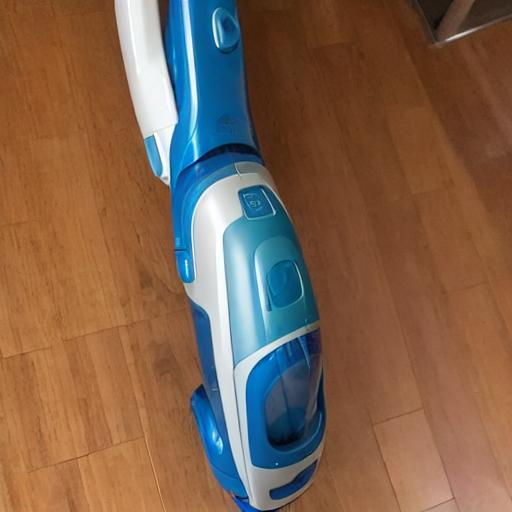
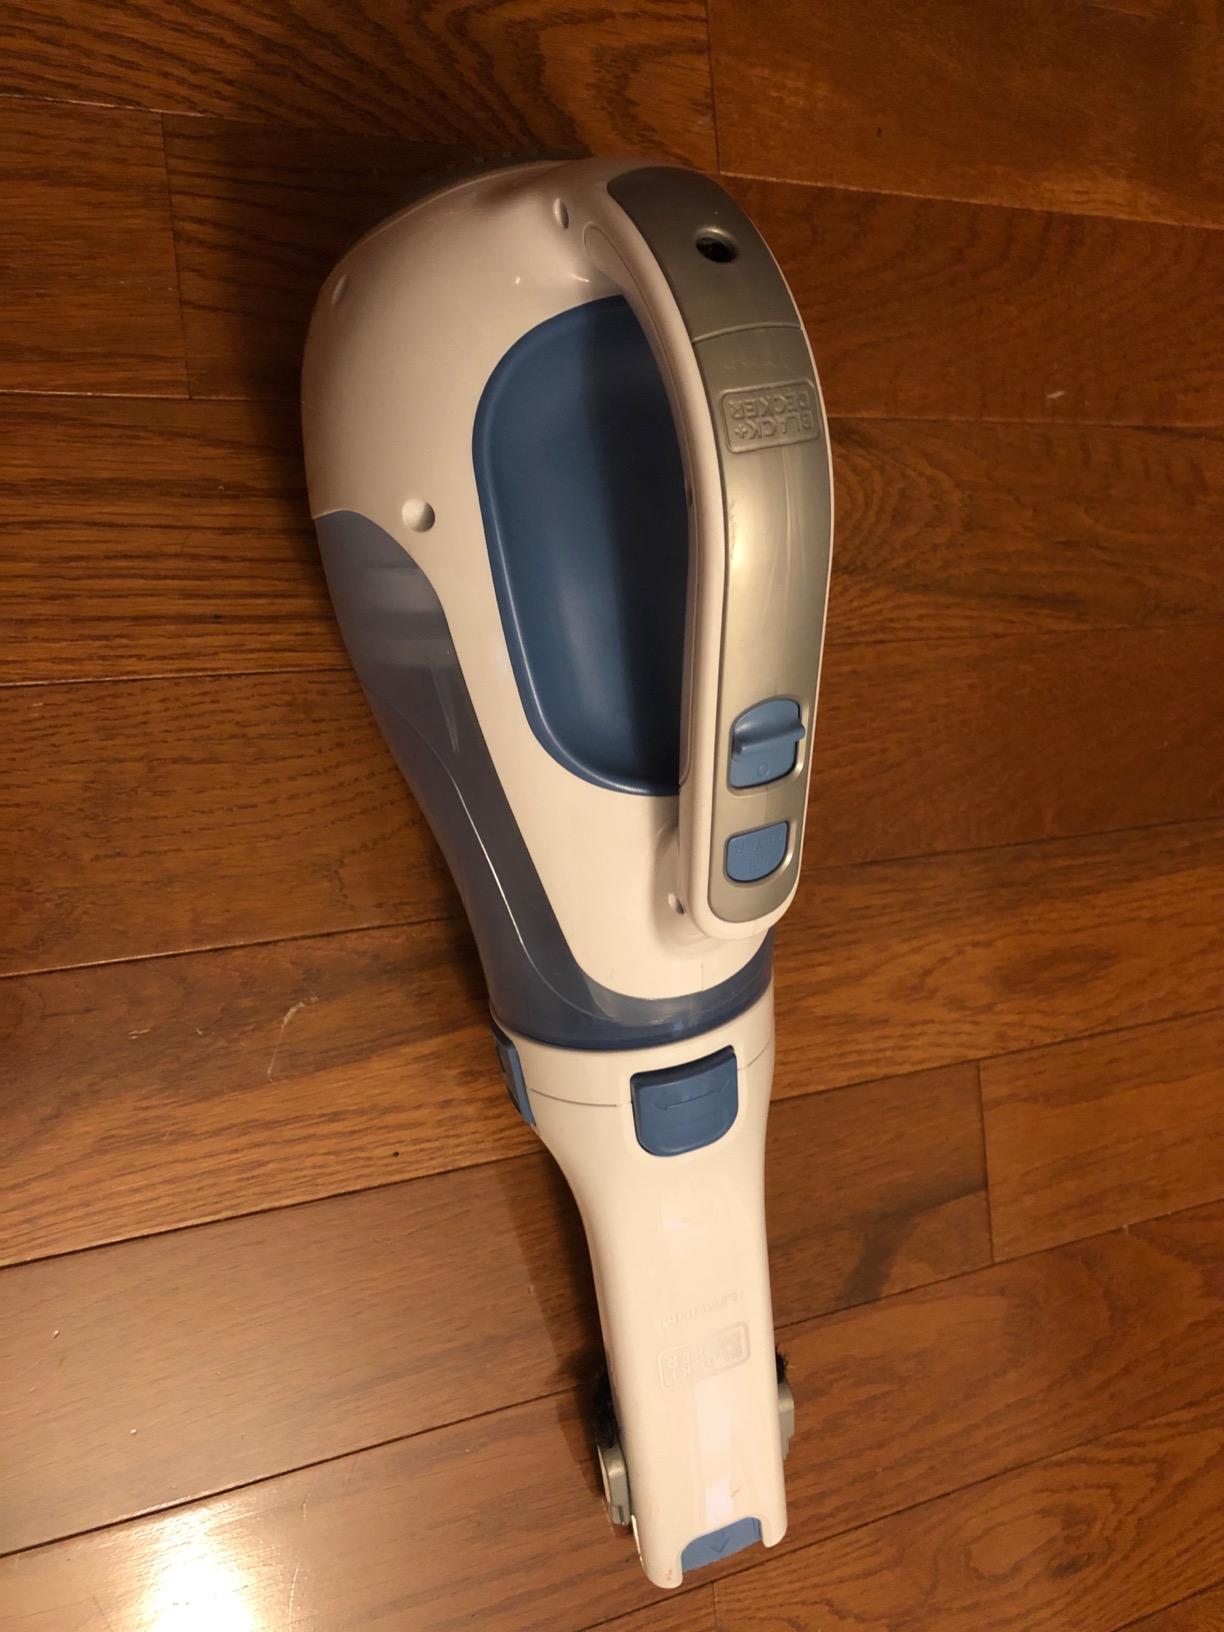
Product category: items_vacuum
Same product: no